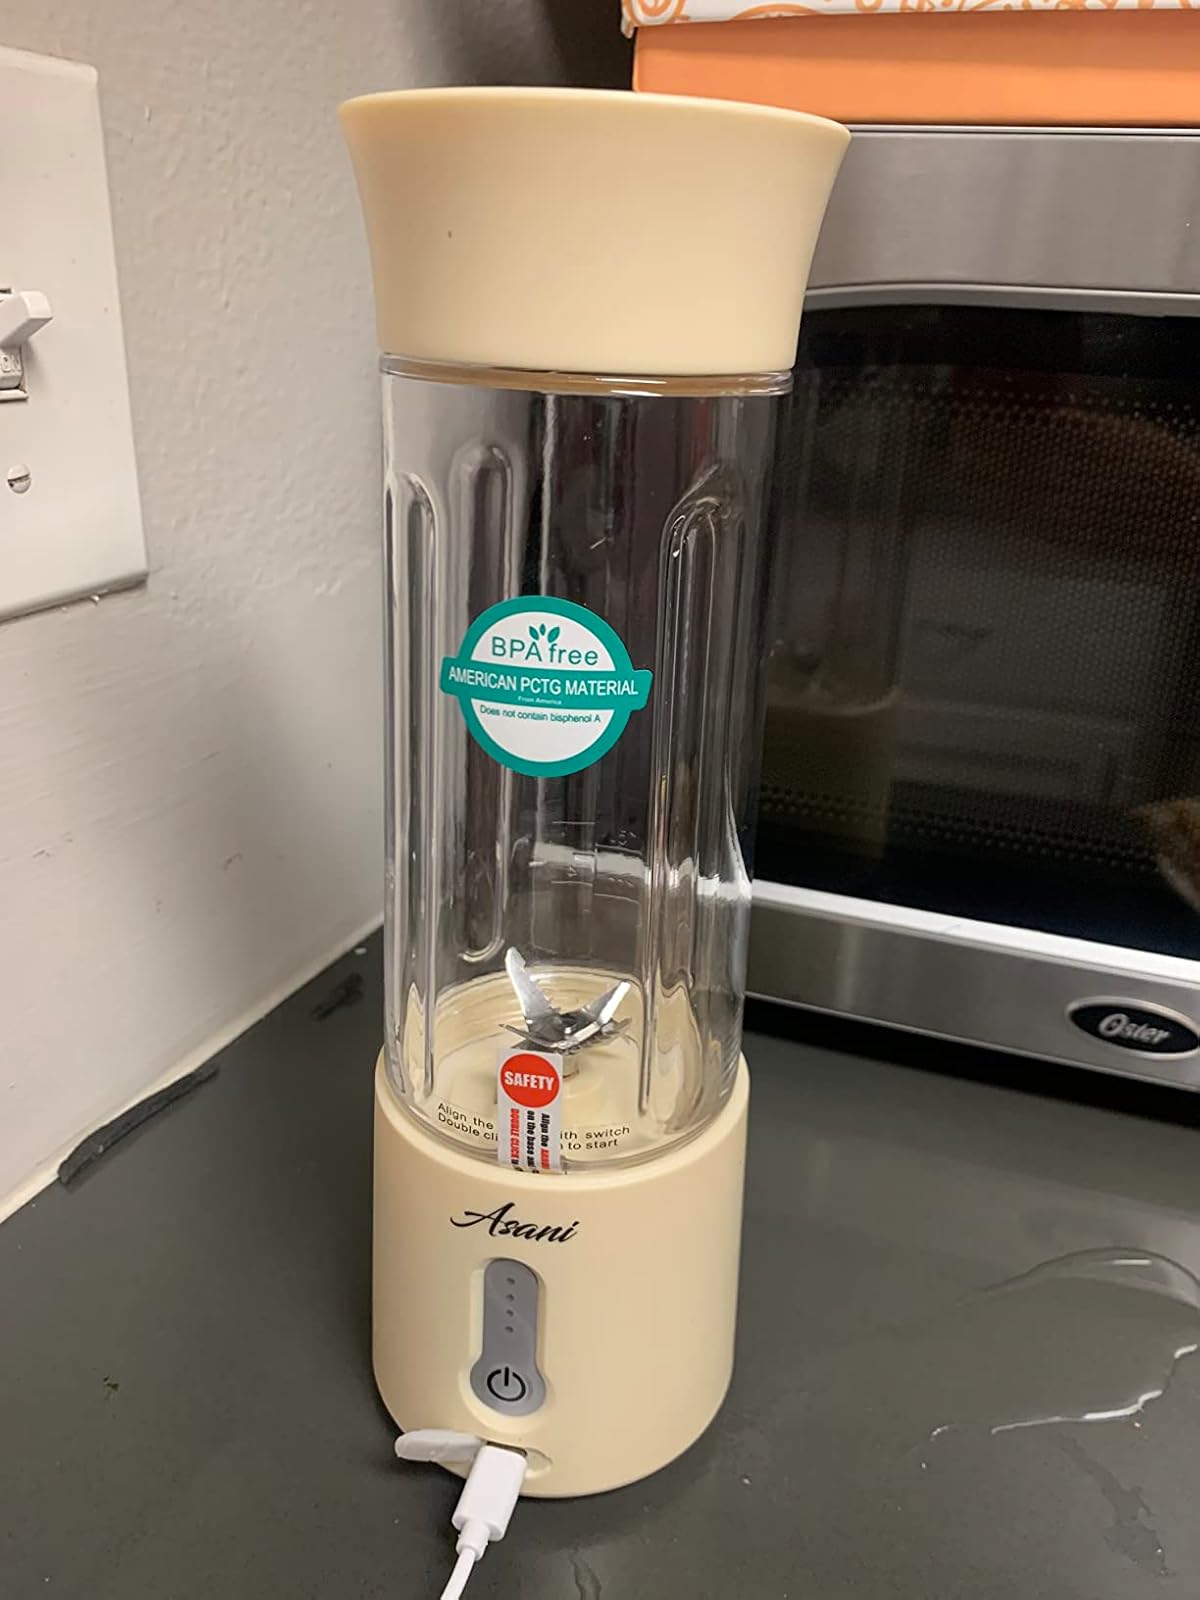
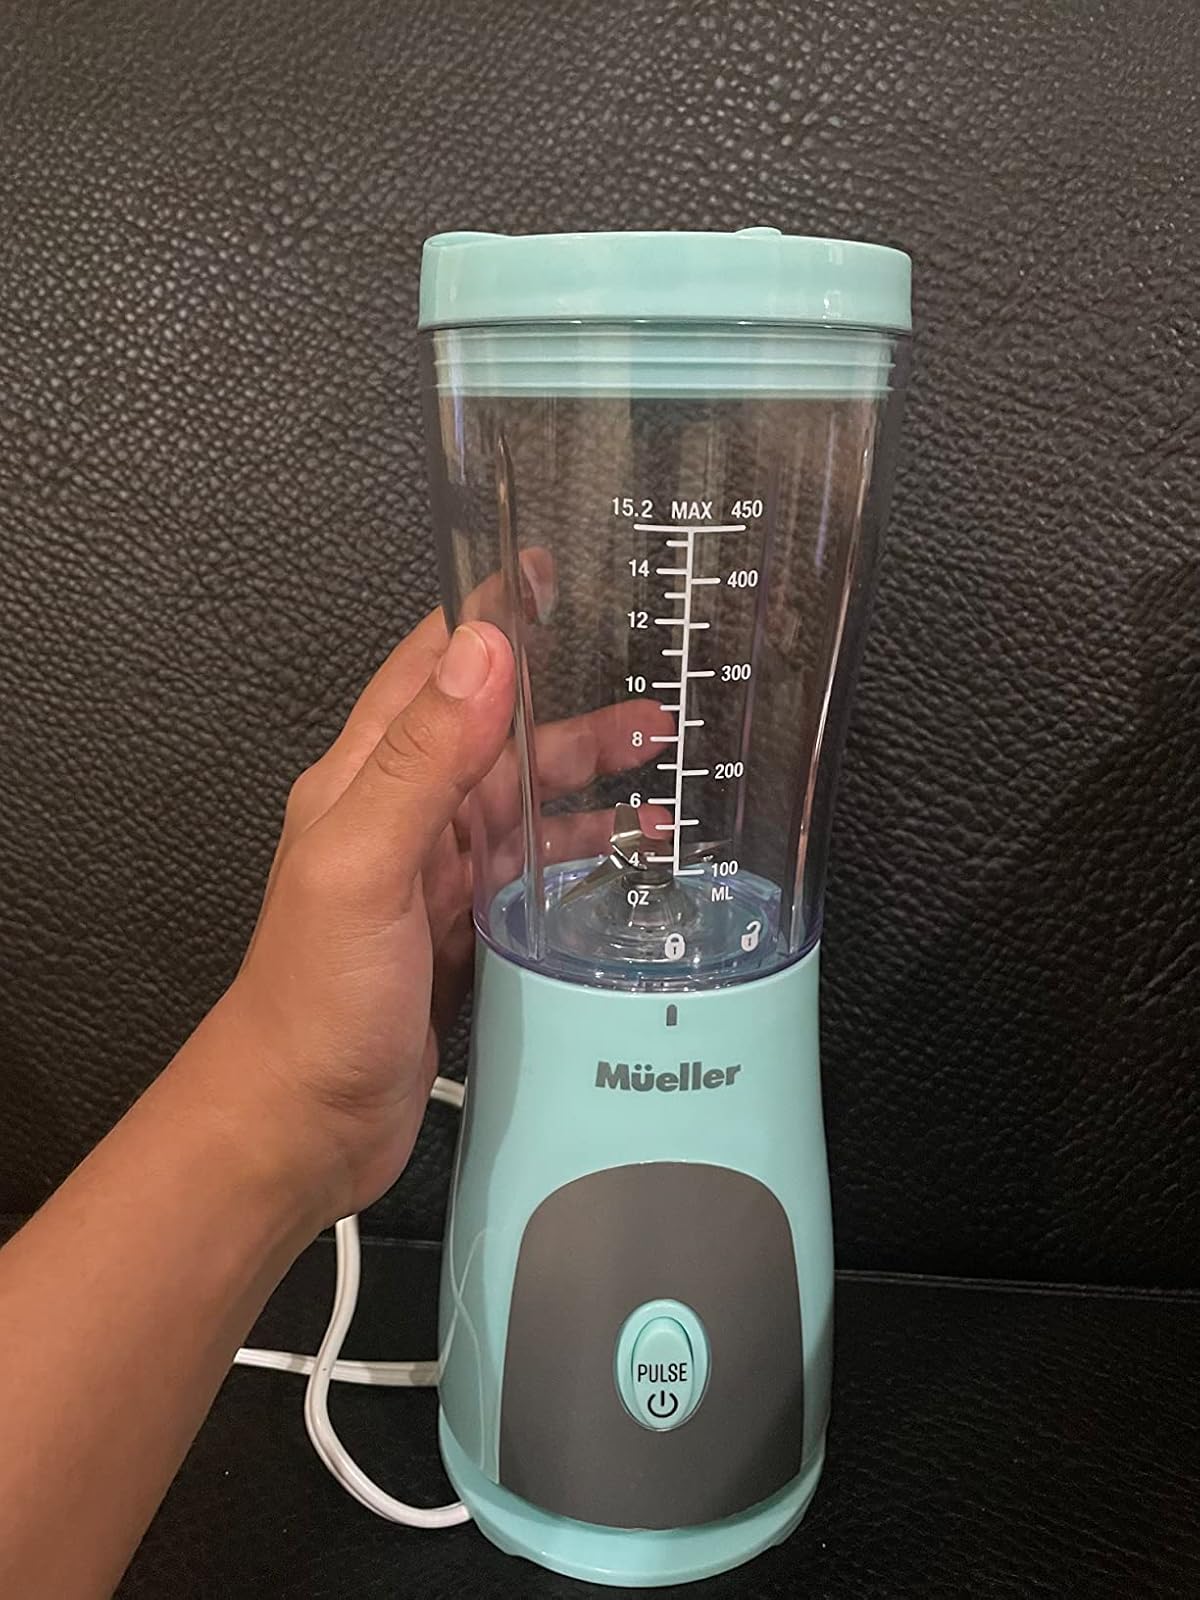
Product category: items_blender
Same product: no